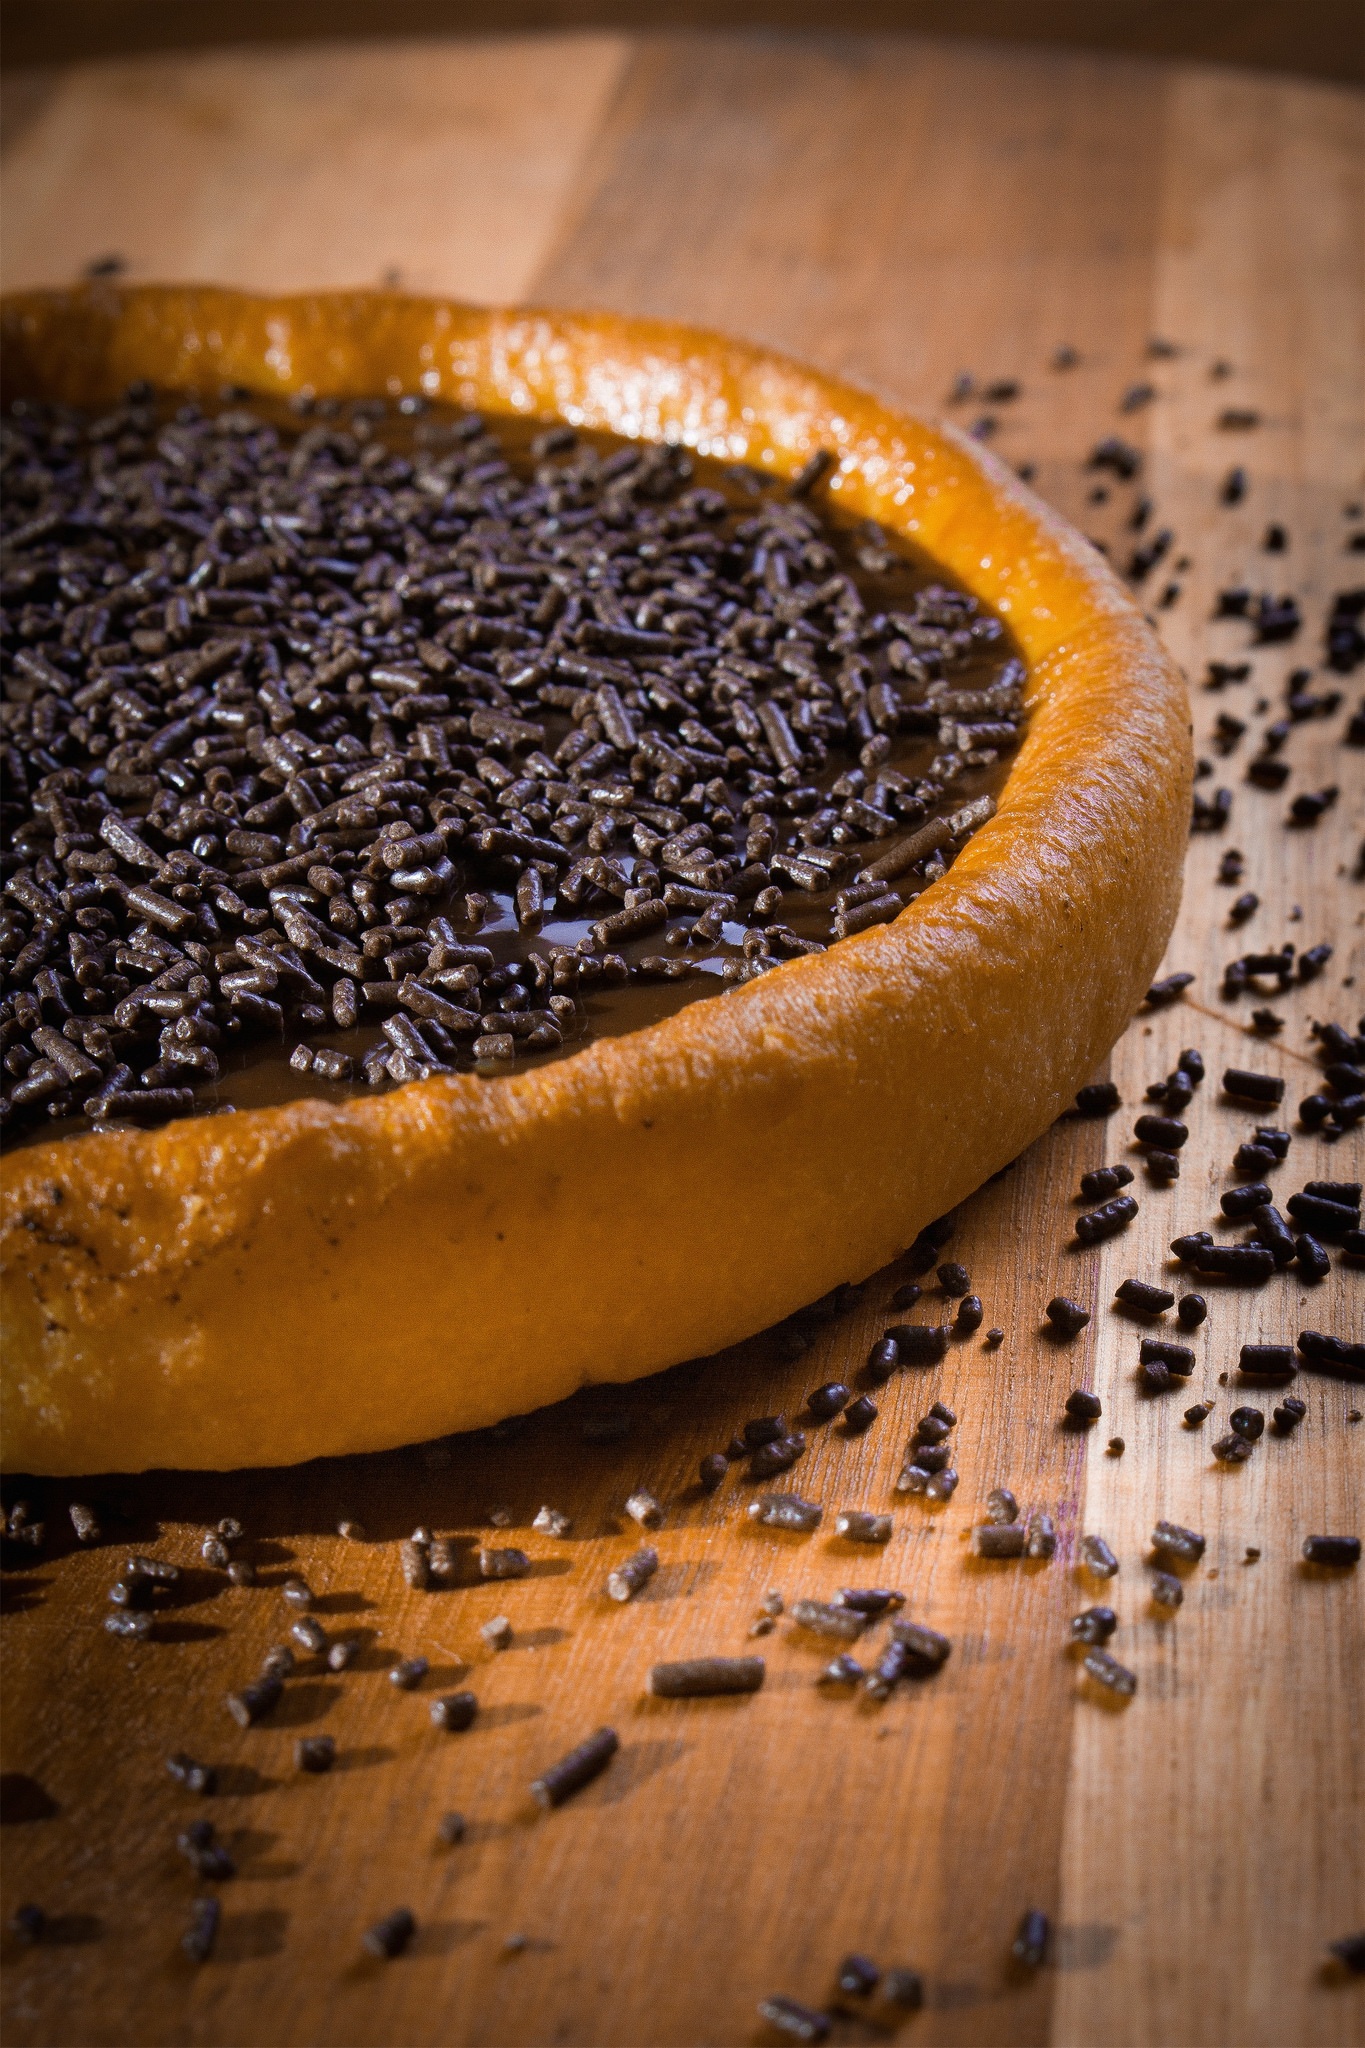
meal, dinner, food, plate, lunch, dish, chicken, eating, cooking, breakfast, restaurant, tasty, gourmet, eat, delicious, pizza, sweet, chocolat